Box Hill, Surrey

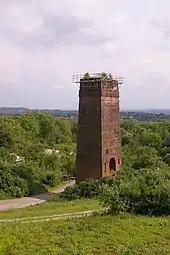
The Smidth Kiln at Betchworth Quarry was constructed in around 1901.

The chalk which comprises the majority of Box Hill (and the rest of the North Downs), has its origins in the late Cretaceous (approximately 100 – 66 million years ago). For the entirety of this period, south east England was covered by a warm, shallow sea in which coccolithophores, single-celled algae with small calcite skeletons, thrived. As the phytoplankton died, their calcium-rich shells were deposited on the sea bed and, over time, formed the chalk we know today.